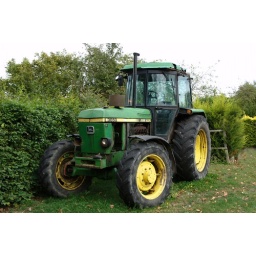
This old John Deere 3650 Tractor is sitting by the side of the road outside of someone's house in Challock,near ashford